First Bulgarian Empire

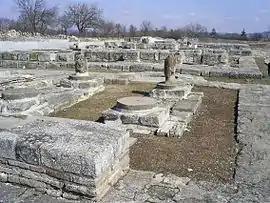
The ruins of Pliska, the first capital of Bulgaria

Christianity was practised in Bulgaria throughout the whole pagan period. Its dissemination among the populace increased as a result of the successful wars of Khan Krum in the beginning of the 9th century. Krum employed many Byzantine ChristiansGreeks, Armenians and Slavsin his military and administration; some of them served as deputies of the "kavhan" and the "ichirgu-boila". Tens of thousands Byzantines were resettled across Bulgaria, mainly beyond the Danube River to protect the north-eastern borders, so that they could face non-Byzantines. Many of them, however, maintained clandestine links with the Byzantine court which fuelled the traditional distrust of the Bulgarian elite and resulted in a large-scale persecution of Christianity under the Khans Omurtag and Malamir. Omurtag and the nobility saw the Christians as Byzantine agents and felt that this religion, with its hierarchy based in Byzantium, was a threat to Bulgarian independence. There were some executions, including two of the five "strategoi" who served under Krum, Leo and John, the metropolitan of Adrianople, the bishop of Debeltos, etc. The list of the martyred Christians included Bulgar (Asfer, Kuberg) and Slav names. The dismissive attitude of the Christians towards the pagans was insulting to the Bulgarian elite. In a conversation with a Byzantine Christian, Omurtag told him: "Do not humiliate our gods, for their power is great. As a proof, we who worship them, have conquered the whole Roman state". Yet, despite all measures, Christianity continued to spread, reaching the members of the Khan's own family. Omurtag's eldest son Enravota, seen as pro-Christian, was disinherited and eventually converted to Christianity. After refusing to renounce his faith, he was executed by orders of his brother Malamir c. 833 and became the first Bulgarian saint. The attitude of the Bulgarian rulers to Christianity is seen in the Philippi Inscription of Khan Presian: